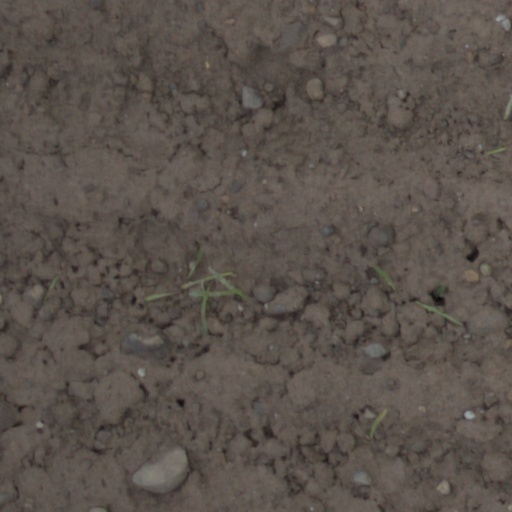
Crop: wheat